Theodore Anderson Baldwin

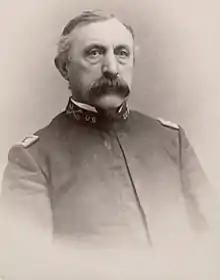
Baldwin as a lieutenant colonel with the 10th Cavalry, circa 1896

Theodore Anderson Baldwin (December 21, 1839 – September 1, 1925) was a U.S. military officer during the American Civil War and the Spanish–American War.